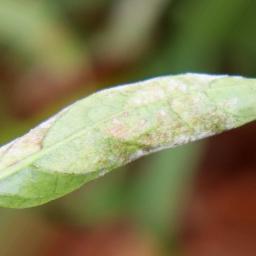
Label: powdery mildew